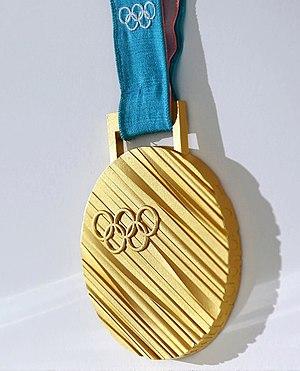
Les Jeux olympiques d'hiver de 2018, officiellement appelés les XXIIIᵉˢ Jeux olympiques d'hiver, se sont déroulés du 9 février au 25 février à PyeongChang en Corée du Sud, ville qui a été élue le 6 juillet 2011, à Durban en Afrique du Sud lors de la 123ᵉ session du Comité international olympique. Trois villes étaient candidates pour accueillir l'événement : Annecy, Munich et PyeongChang.